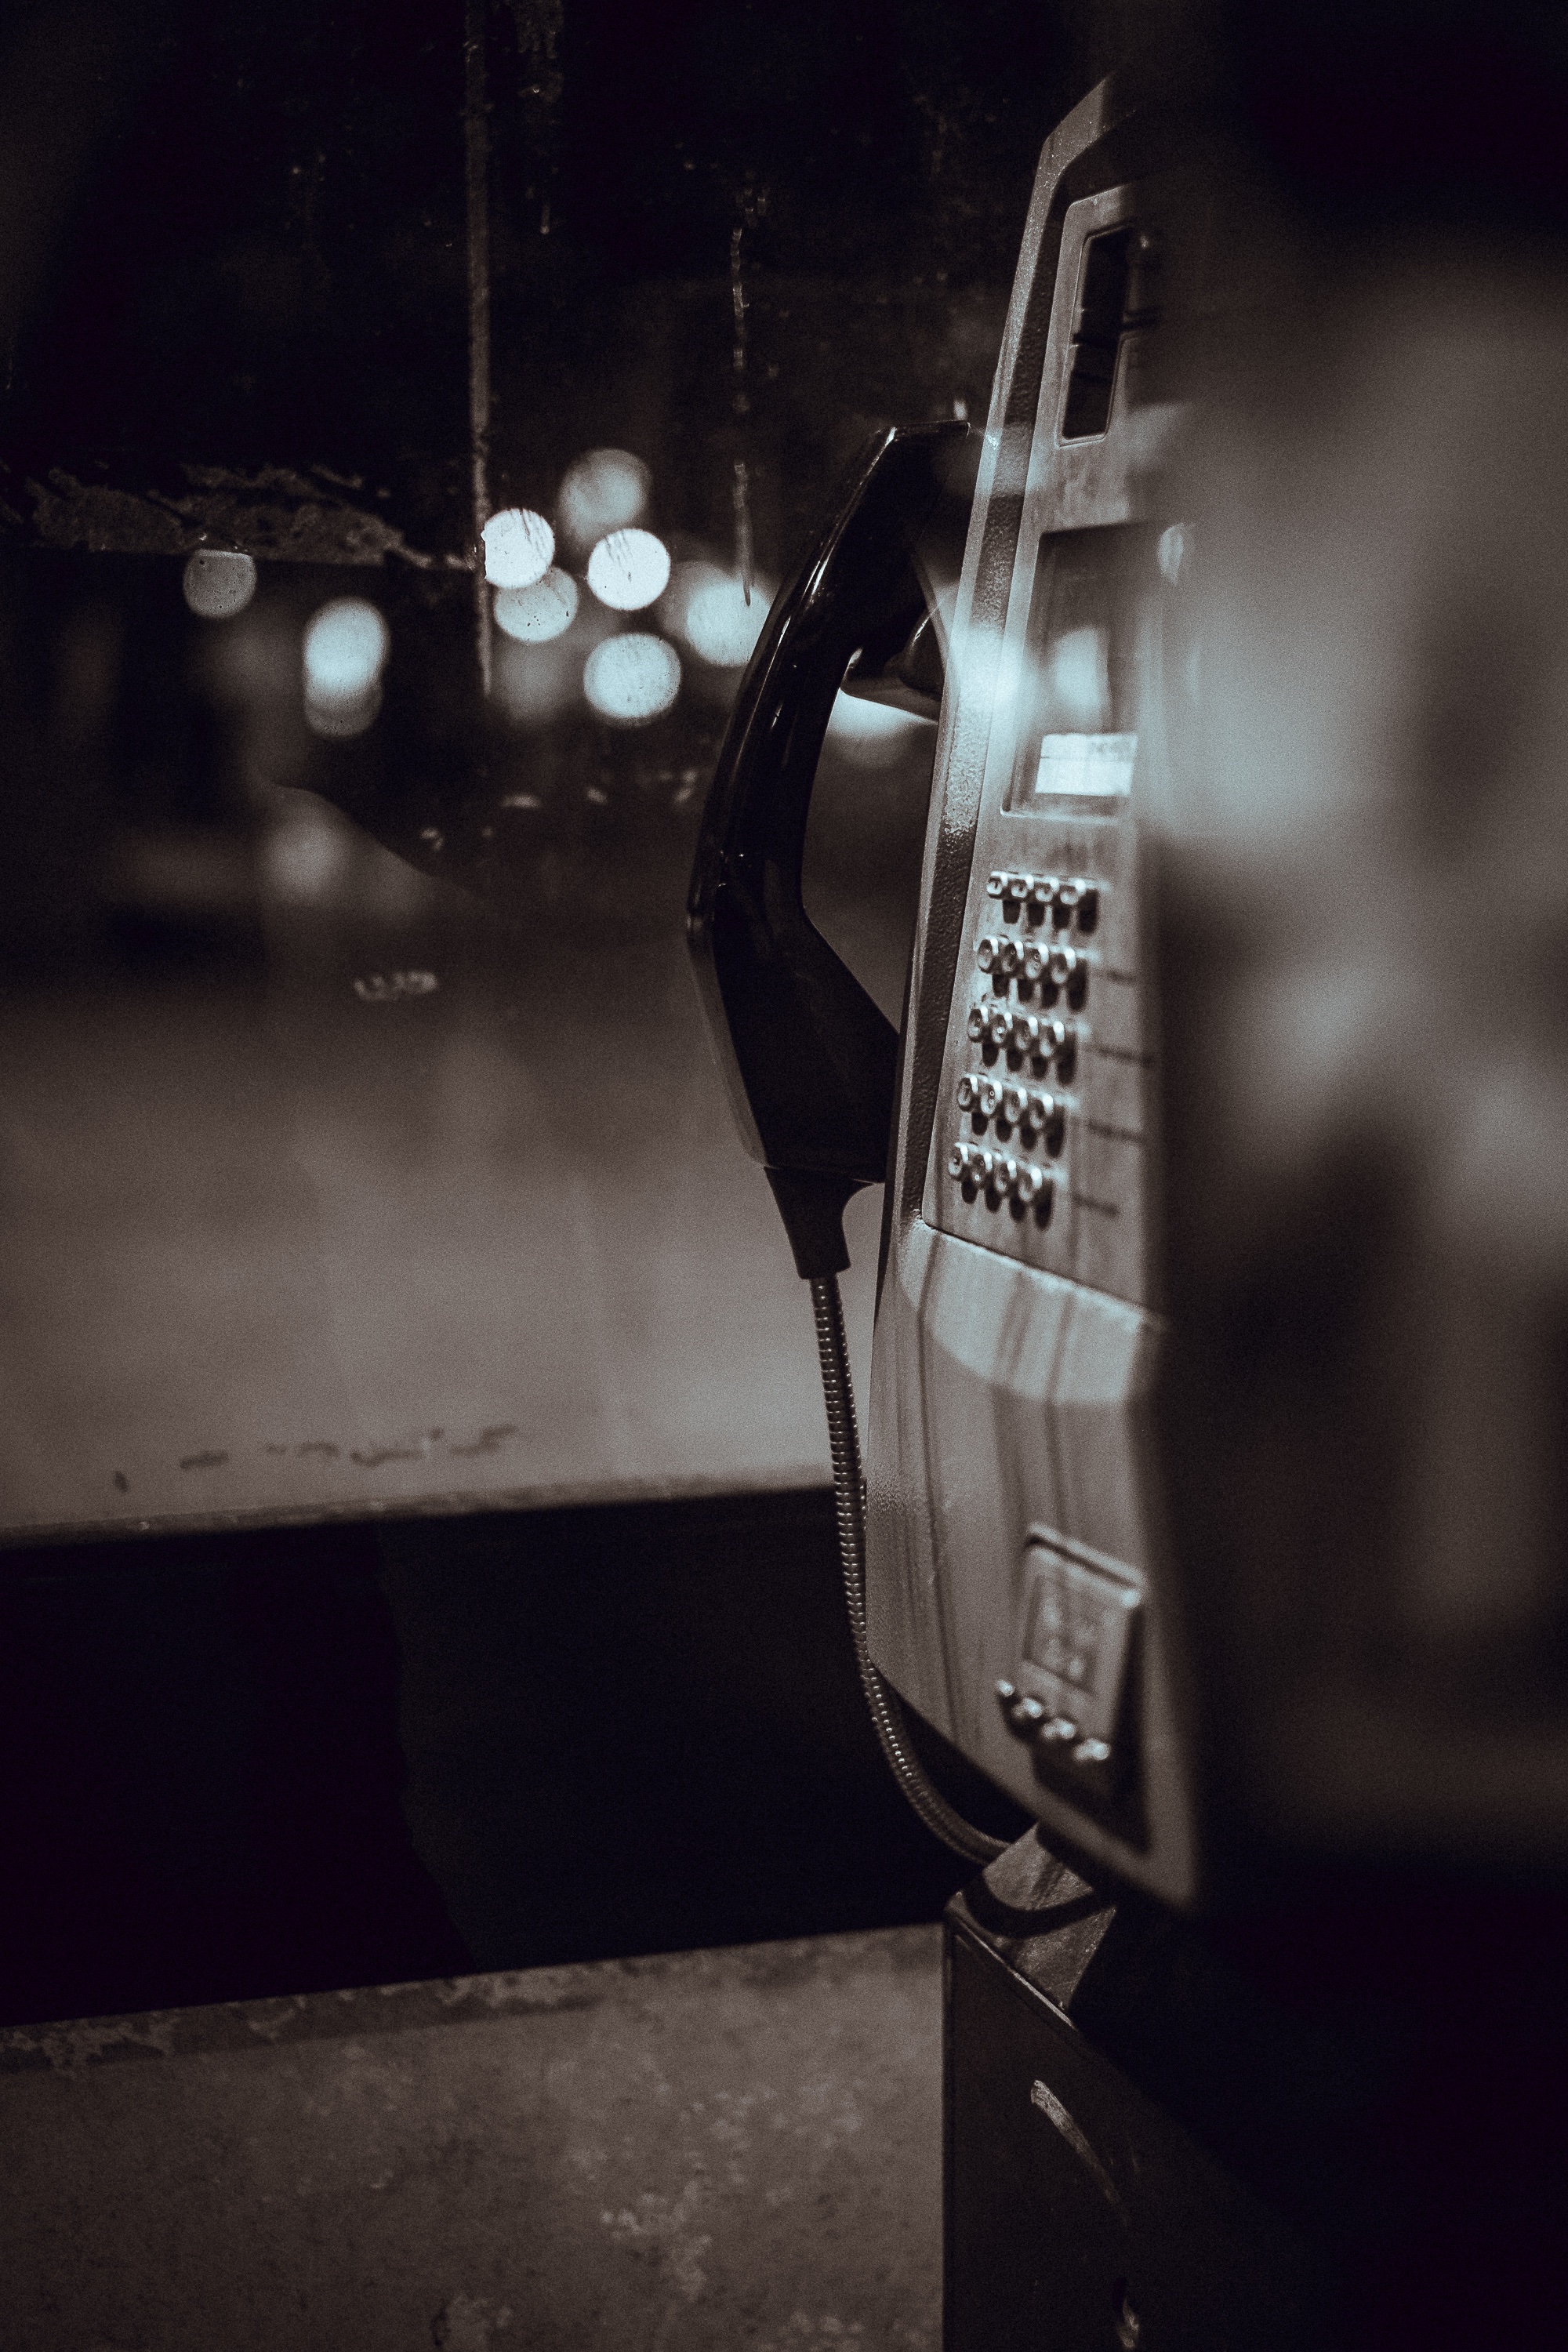
light, white, night, photography, color, darkness, black, monochrome, lighting, photograph, shape, single lens reflex camera